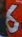
Number: 6